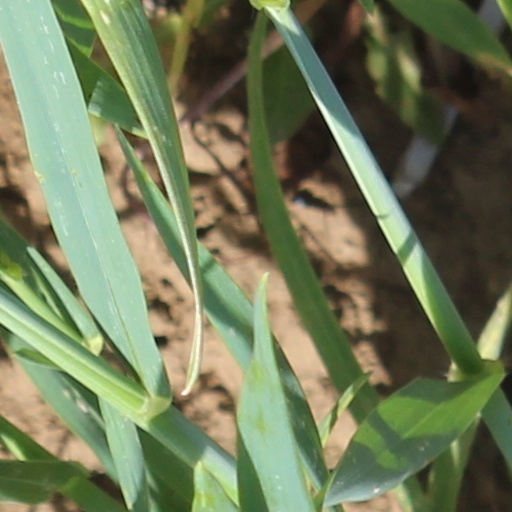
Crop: wheat